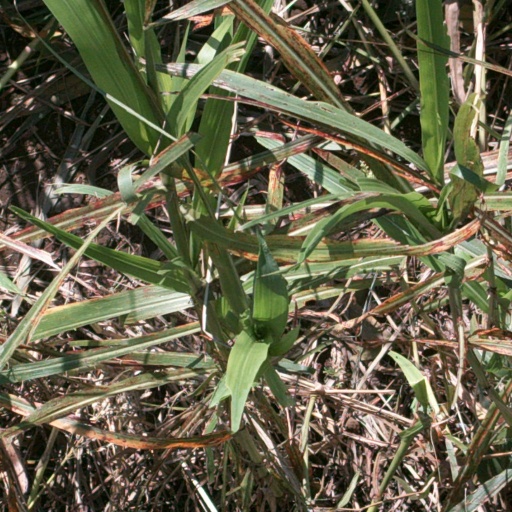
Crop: sorghum